Rapana venosa

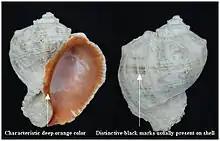
Ventral (left) and dorsal (right) views of a shell of "Rapana venosa"

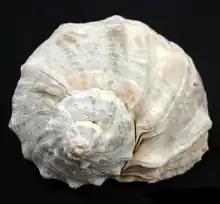
Apical view of the shell of "Rapana venosa"

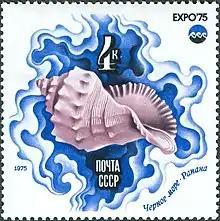
Veined rapa whelk on the stamp of the Soviet Union

The shell of "Rapana venosa" is globose (rounded) and heavy, possessing a very short spire, a large body whorl, a strong columella and a deep umbilicus. The aperture is large and roughly ovate. Ornamentation is present externally as axial ribs, smooth spiral ribs ending in blunt knobs at both the shoulder and body whorl, and internally as small elongated teeth disposed along the outer lip margin. The external color varies from gray to reddish-brown, with dark brown dashes on the spiral ribs. Some specimens may have distinctive black/dark blue vein-like coloration patterns throughout the inner portions of the shell, usually originating from each individual tooth at the outer lip.